Ir Ganim

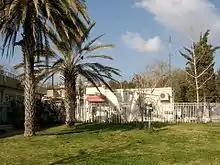
Ir Ganim

Ir Ganim (Hebrew: עיר גנים, "city of gardens") is a neighborhood in southwest Jerusalem, bordering Kiryat Menachem.